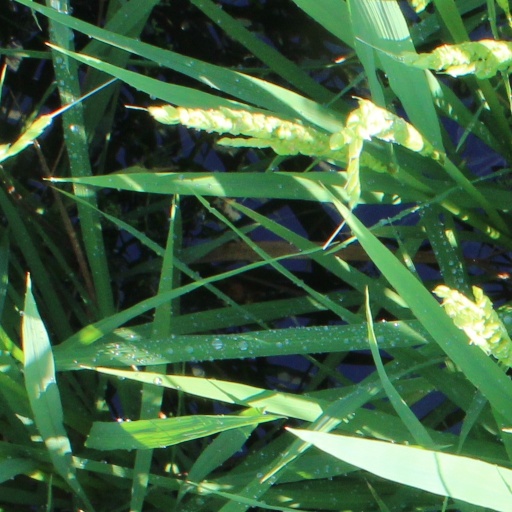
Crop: rice